John A. Hilger

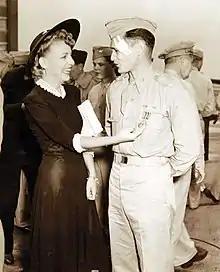
Virginia Hilger admiring her husband's Distinguished Flying Cross following award ceremonies at Bolling Field, Washington, D.C (June 1942)

In March 1942, Hilger, now a major, was designated as the deputy commander for the Doolittle Raid, the first American air operation to strike the Japanese Home Islands and led by Lt. Col. Jimmy Doolittle. He was selected for this role by Doolittle based on the recommendation of Lt. Col. William C. Mills, the commanding officer of the 17th Bombardment Group, who regarded Hilger as a meticulous and serious individual. He flew as a pilot in the fourteenth B-25 bomber, specifically aircraft No. 40–2344, from the USS "Hornet" during the mission. Departing earlier than planned due to concerns about Japanese detection, Hilger and his four crew members took off on April 18, 1942. Their target was Nagoya, Japan, where they successfully bombed military barracks near Nagoya Castle and a Mitsubishi Aircraft factory. Subsequently, they aimed for their designated recovery airfield in China. Because of the early launch, their fuel levels were low, preventing them from reaching safety zones in China. As a result, Hilger and his crew had to parachute out over the city of Shangrao in Jiangxi Province, China. Hilger and his crew received assistance from Chinese guerrillas and civilians navigating through Japanese-controlled areas. Within two days, they arrived in Quzhou, Zhejiang Province. On April 30, in Chungking, Hilger, Doolittle, and the other crew members were honored with decorations by Madame Chiang Kai-shek.